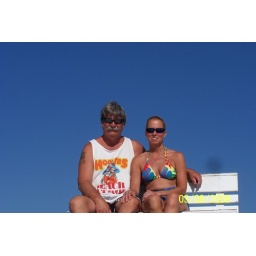
Sitting on a lifeguard chair on the beach in Avalon new jersey